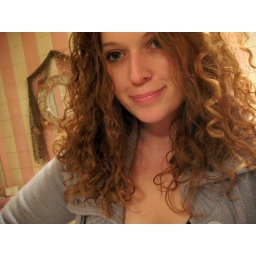
me in the bathroom at the red lion